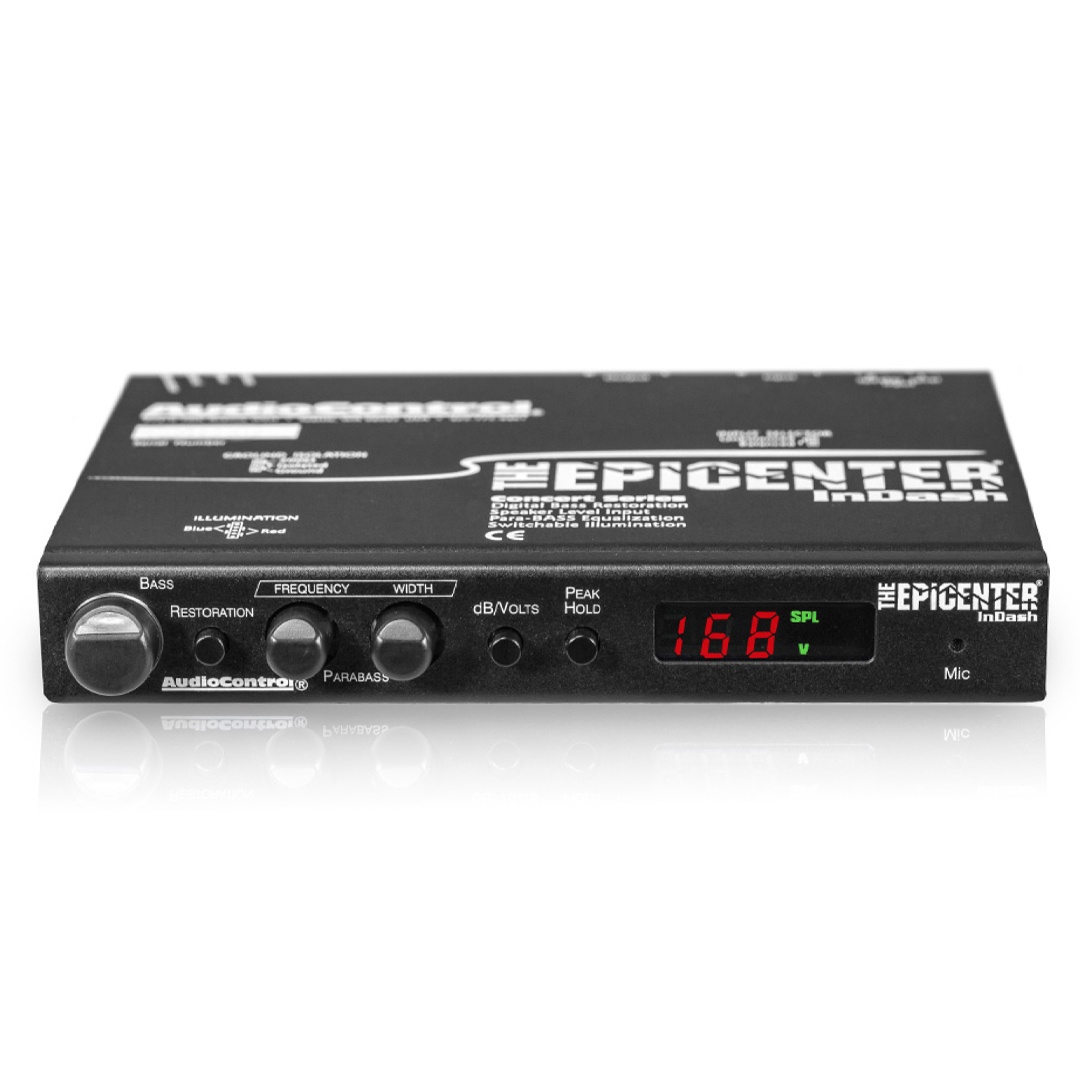
AudioControl Epicenter InDash, Indash Bass Restoration Processor
IN-Dash Bass Restoration Processor If you want the best bass possible and a way to measure how loud your system is playing, The Epicenter InDash car audio processor is the perfect product for you. The Epicenter InDash is an expert combination of the bass enhancement circuits along with a microphone and a 160-dB SPL (sound pressure level) display. The display will show real time SPL or hold the highest value so you can show your friends. It will also display voltage so you can monitor your vehicle’s electrical systems. With AudioControl’s unique Para-Bass equalization control, you select the frequency and bandwidth for the enhanced bass action. The Epicenter InDash car audio processor gives you great bass and a way to see the result. The Epicenter InDash uses AudioControl’s bass restoration circuitry, which actually adds lower octaves of bass to any performance autosound system. In addition, The Epicenter InDash includes AudioControl’s Para-Bass equalization, which allows the user to fine-tune the bass response to their specific vehicle. The net result is more bass…louder. In addition to allowing users to maximize their bass response, the new The Epicenter InDash offers a specially designed microphone mounted on the front panel that can measure up to 160 dB. The SPL is then shown on an LED display on the front panel of The Epicenter InDash. Optionally, users of The Epicenter InDash may select to see their SPL measurement constantly updating or in a peak hold mode. The display also will show the systems power voltage with one tenth volt resolution. All AudioControl autosound components are backed by our industry leading, FIVE year parts and labor warranty when installed by an authorized dealer. Features AudioControl unique bass restoration circuit SPL display up to 160 dB Battery Voltage indicator Speaker level inputs Para-BASS Controls Balanced differential inputs
Brand: AudioControl
Category: Vehicles & Parts > Vehicle Parts & Accessories > Motor Vehicle Electronics > Motor Vehicle Equalizers & Crossovers > Graphic Equalizers